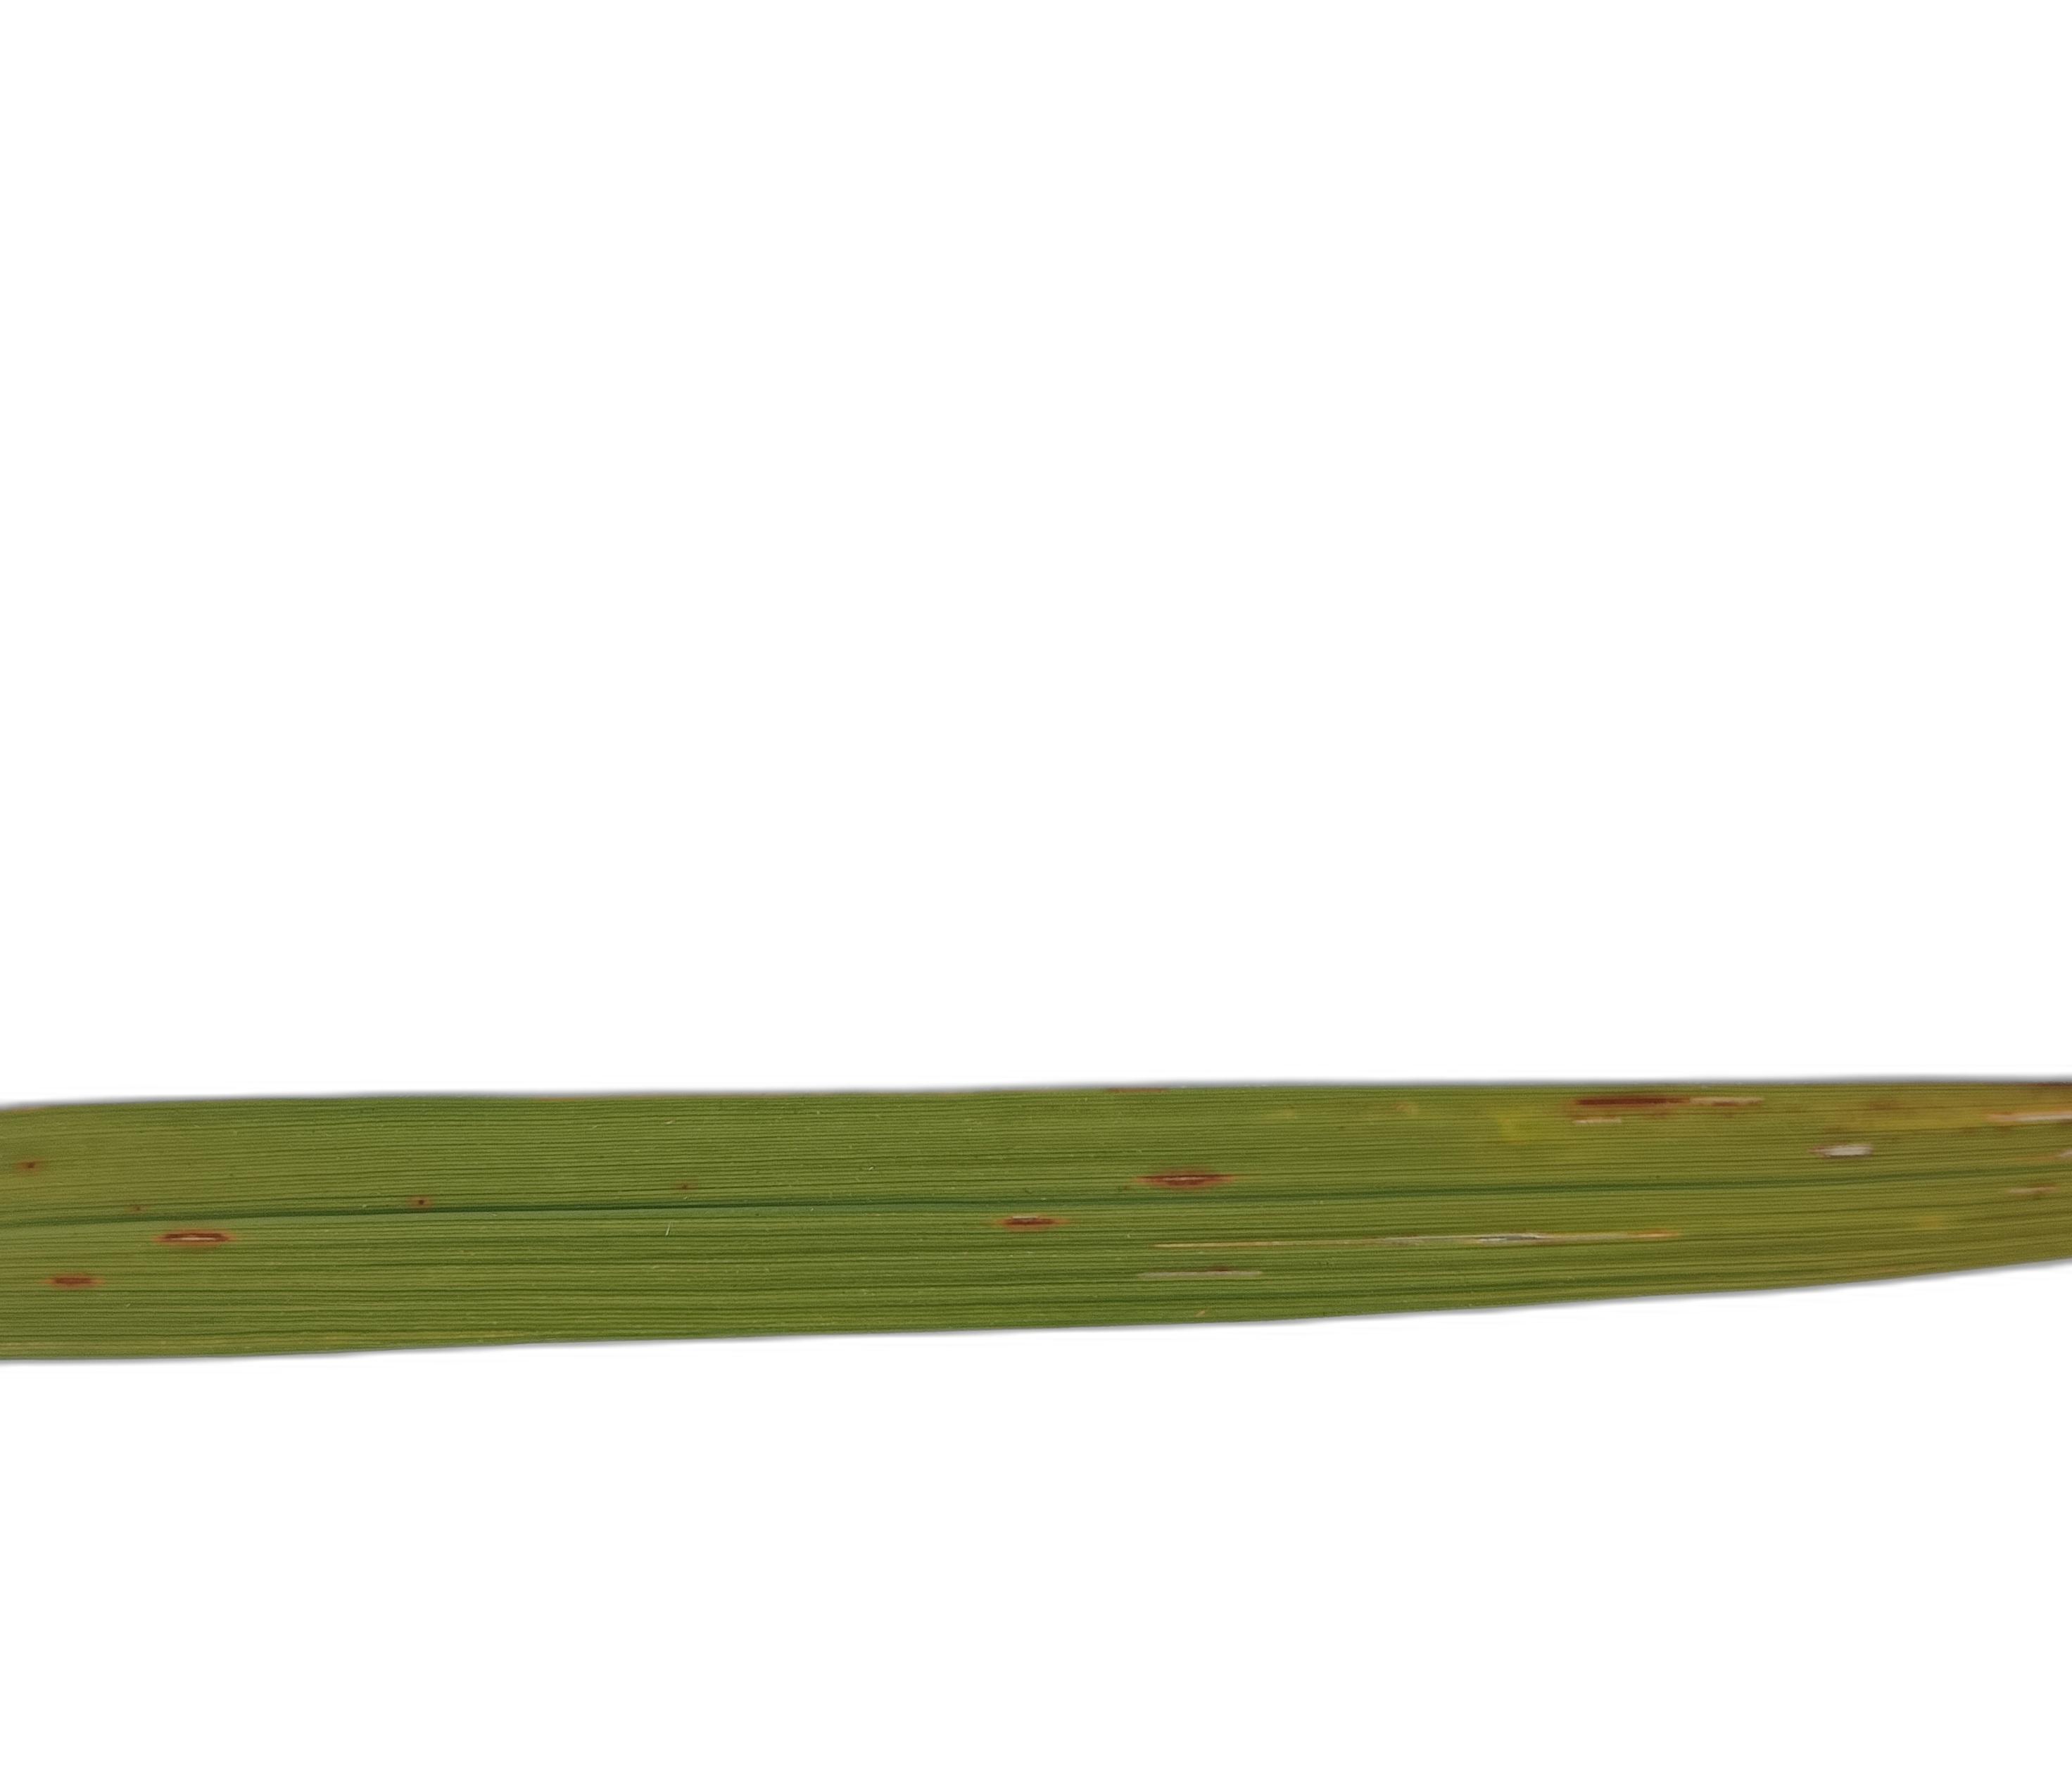
Label: Rice Blast